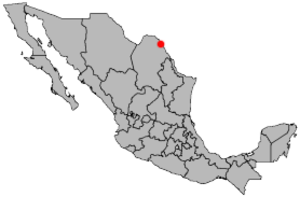
Ciudad Acuña
Acuñas placering i Mexico
Acuña er en by og en kommune i den mexikanske delstat Coahuila. Byen er beliggende ved Río Bravo på grænsen mod Texas i USA. Folketællinger fra 2005 viser at Ciudad Acuña havde 126 238 indbyggere.